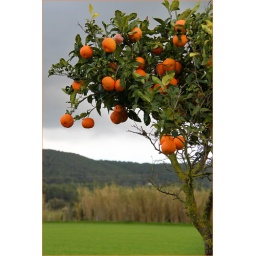
orange tree in the wild